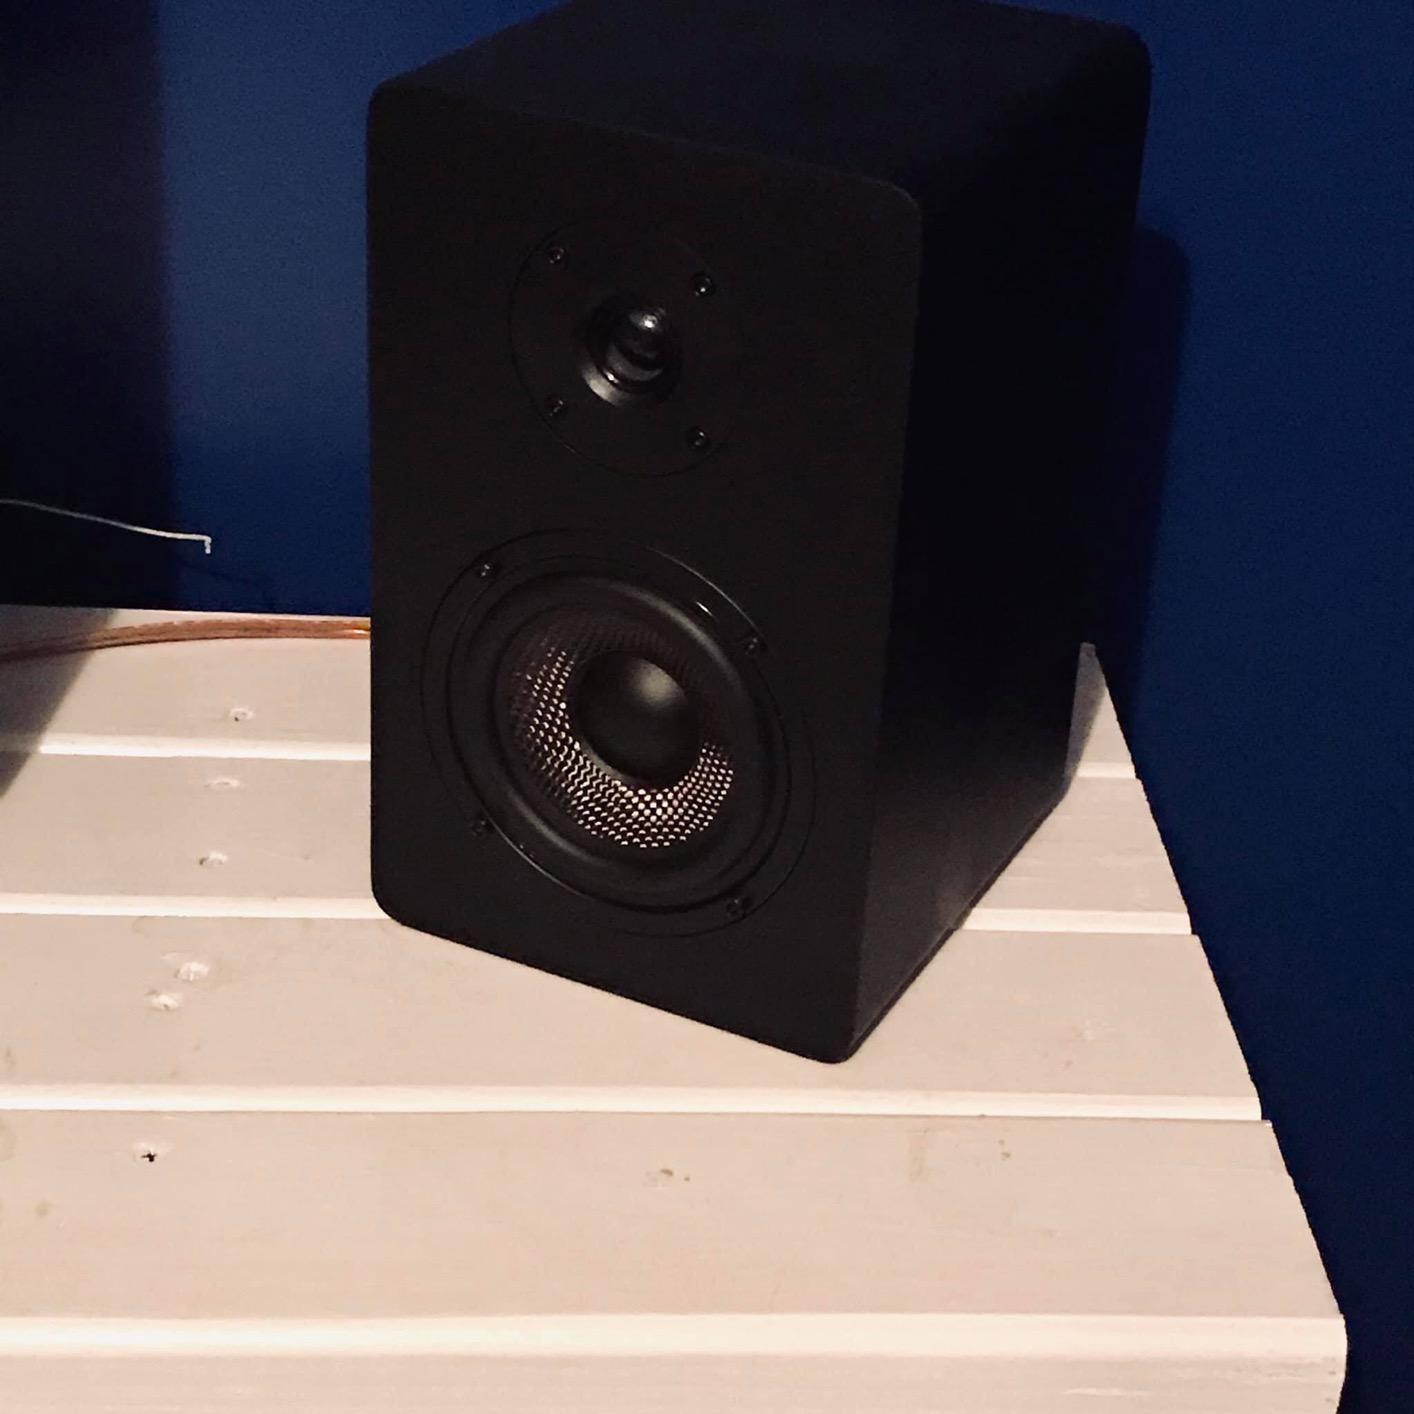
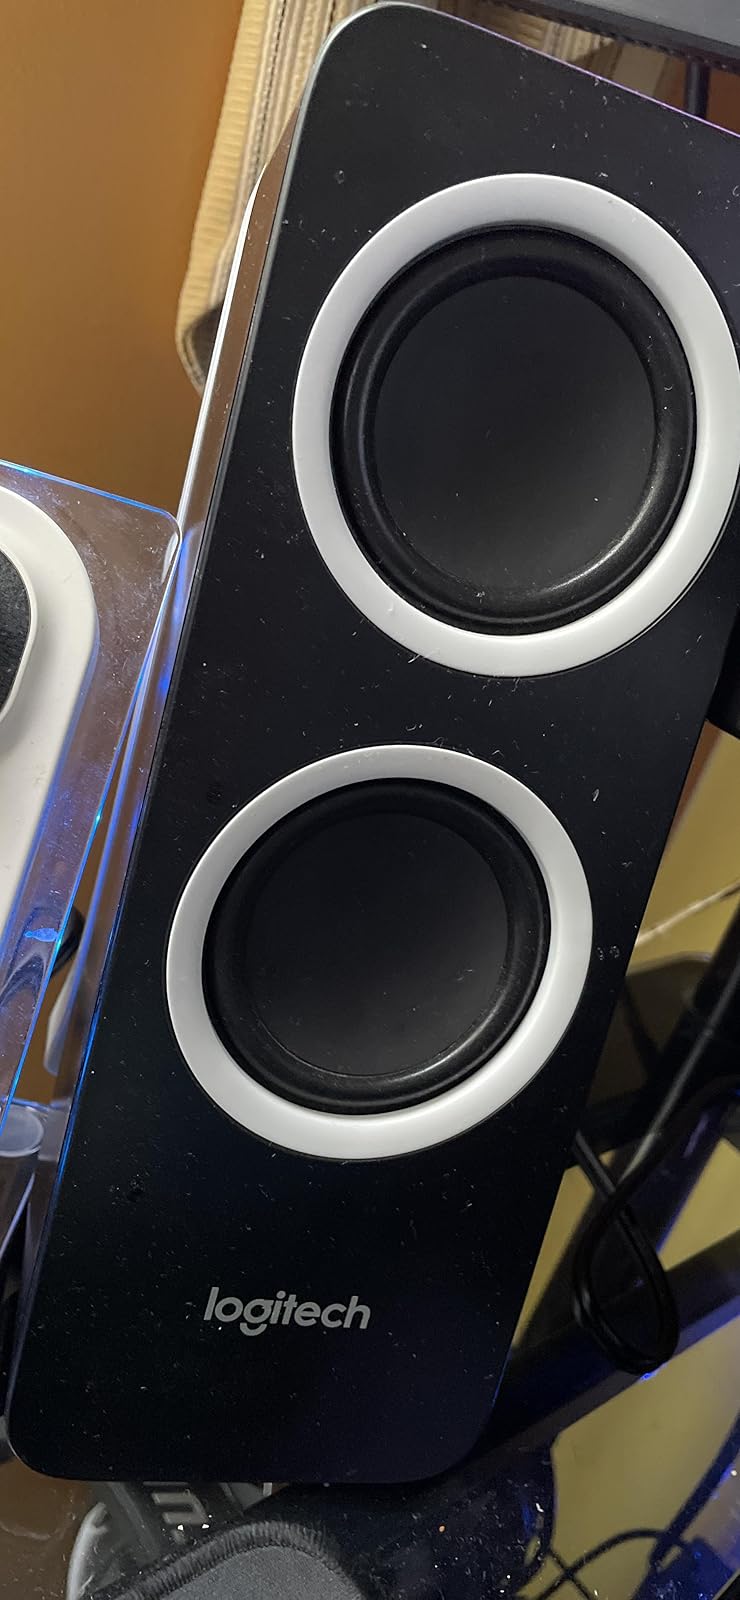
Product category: speaker
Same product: no